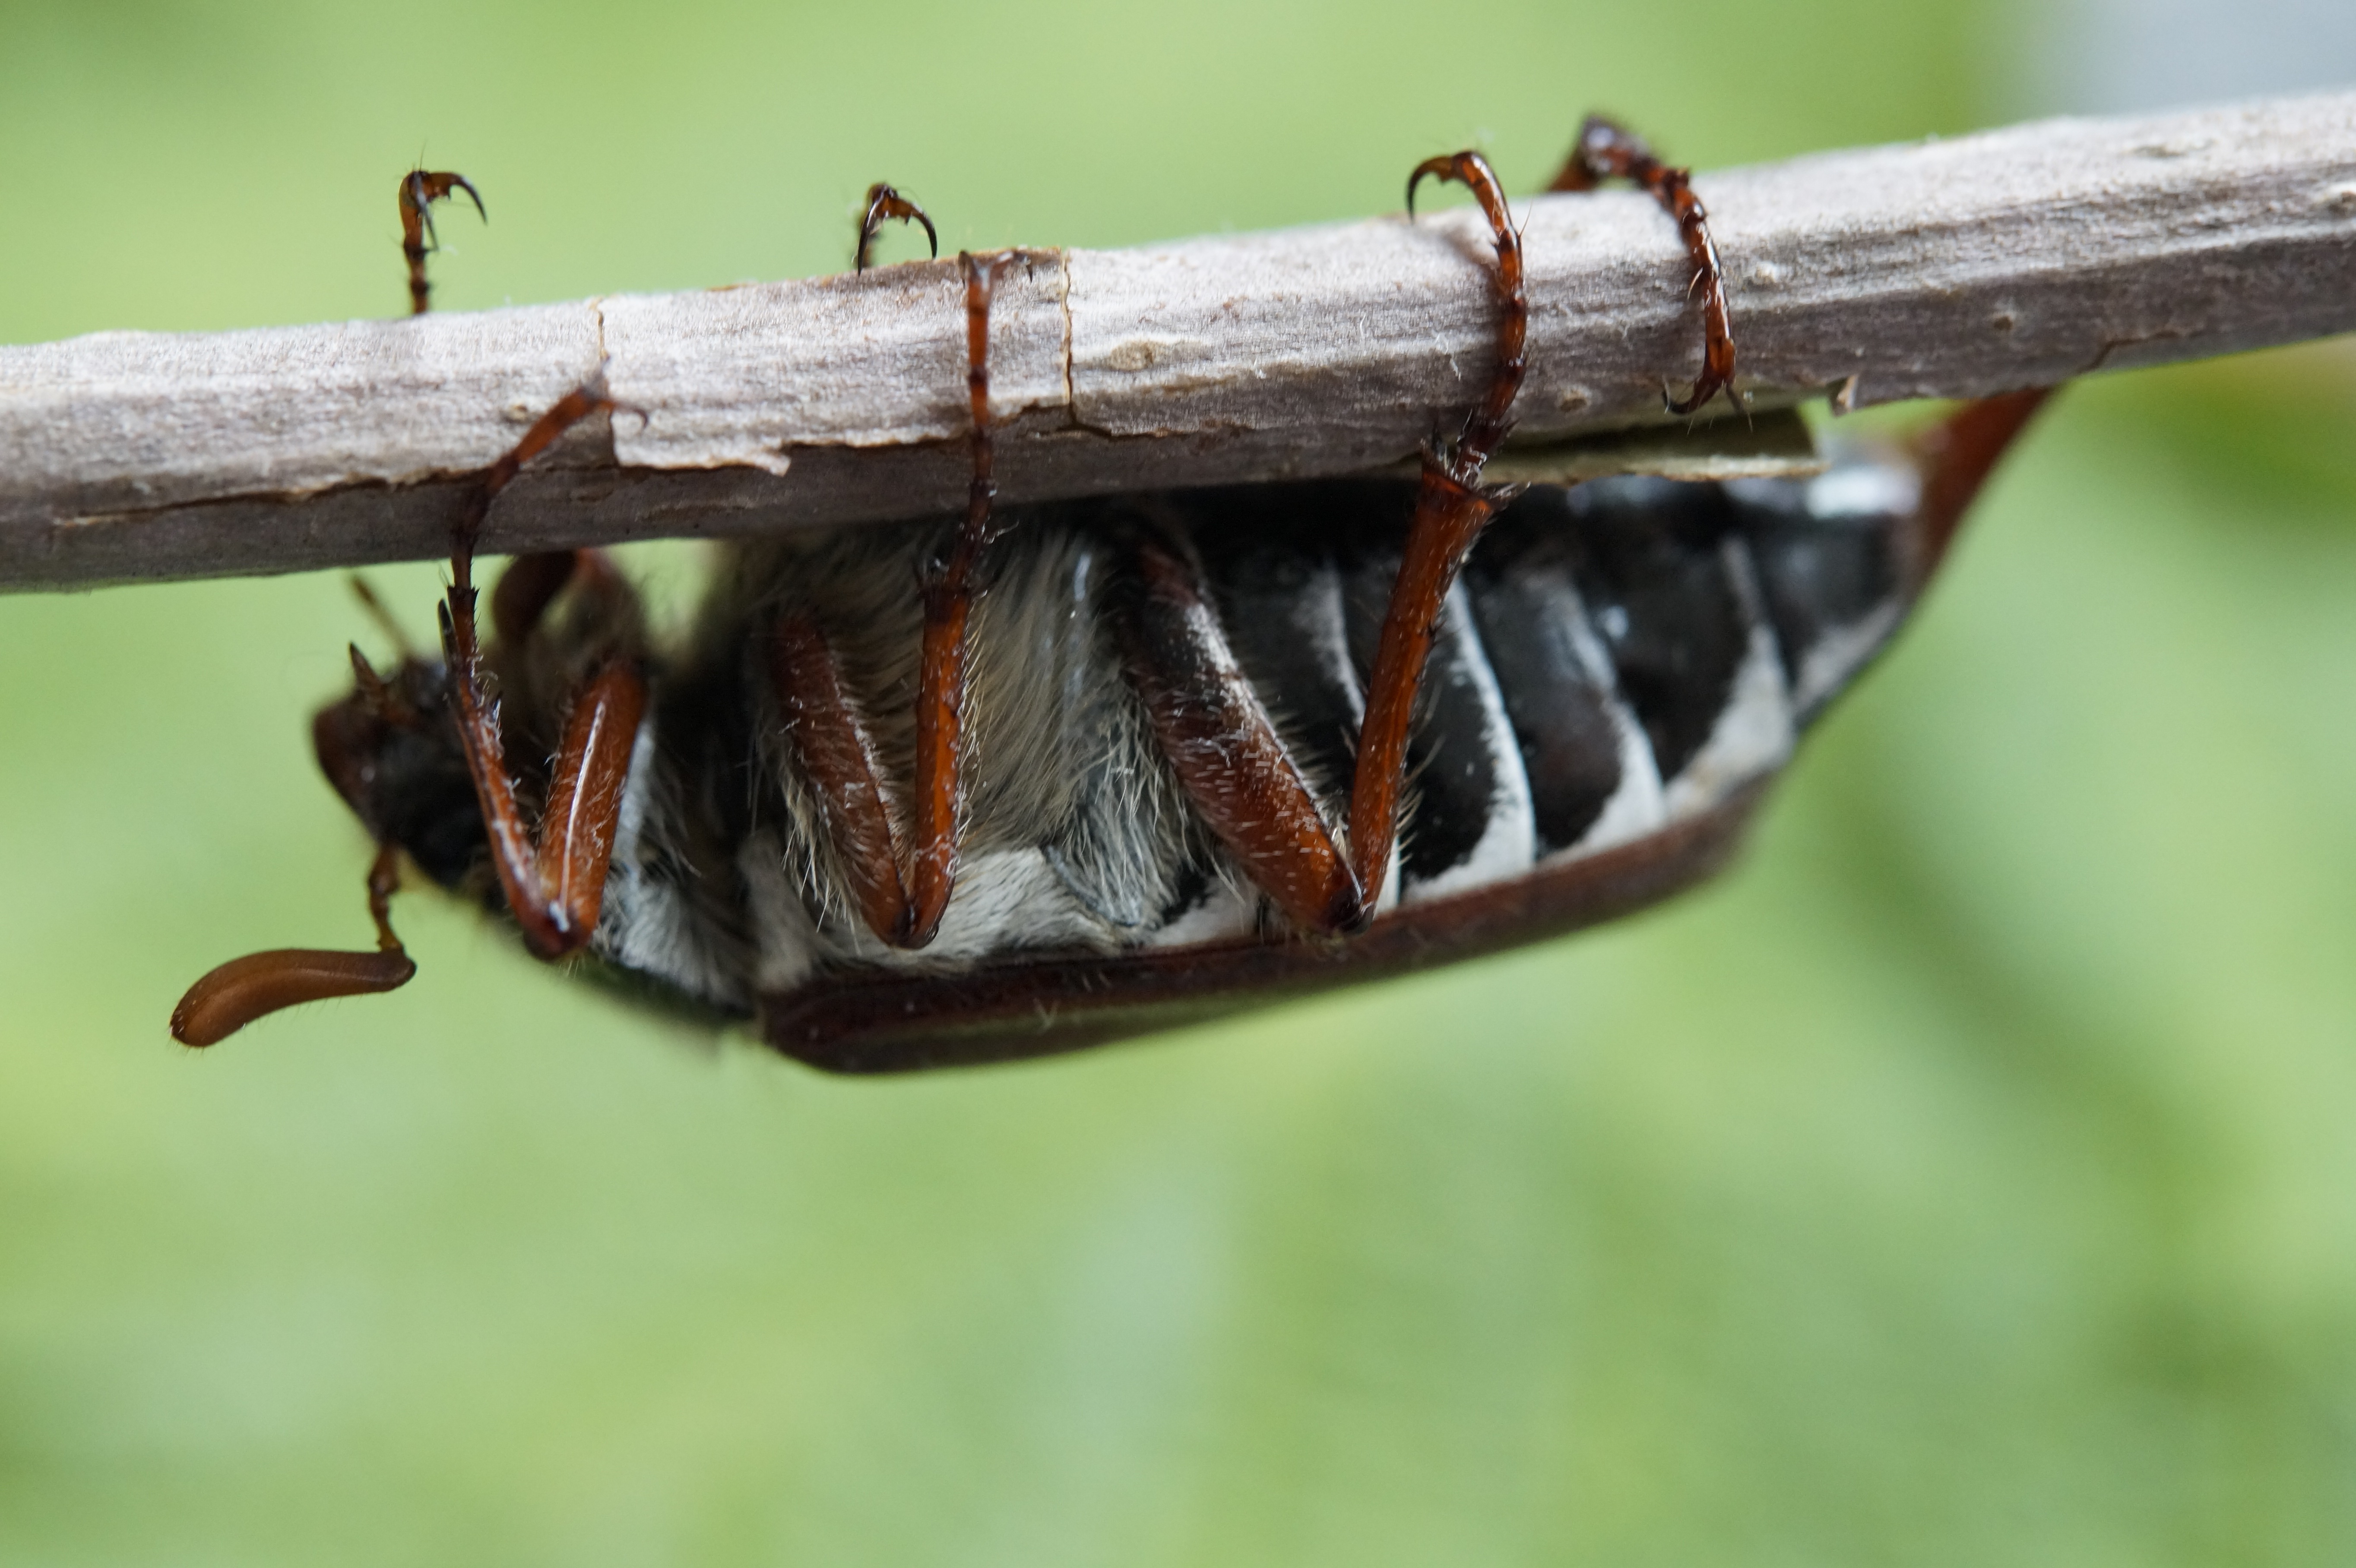
leaf, animal, spring, insect, macro, brown, moth, close, fauna, invertebrate, close up, crawl, creature, hornet, may, wasp, pest, beetle, scarabaeidae, flight insect, macro photography, herbivores, arthropod, krabbeltier, chitin shell, whopper, maik fer, membrane winged insect, moths and butterflies